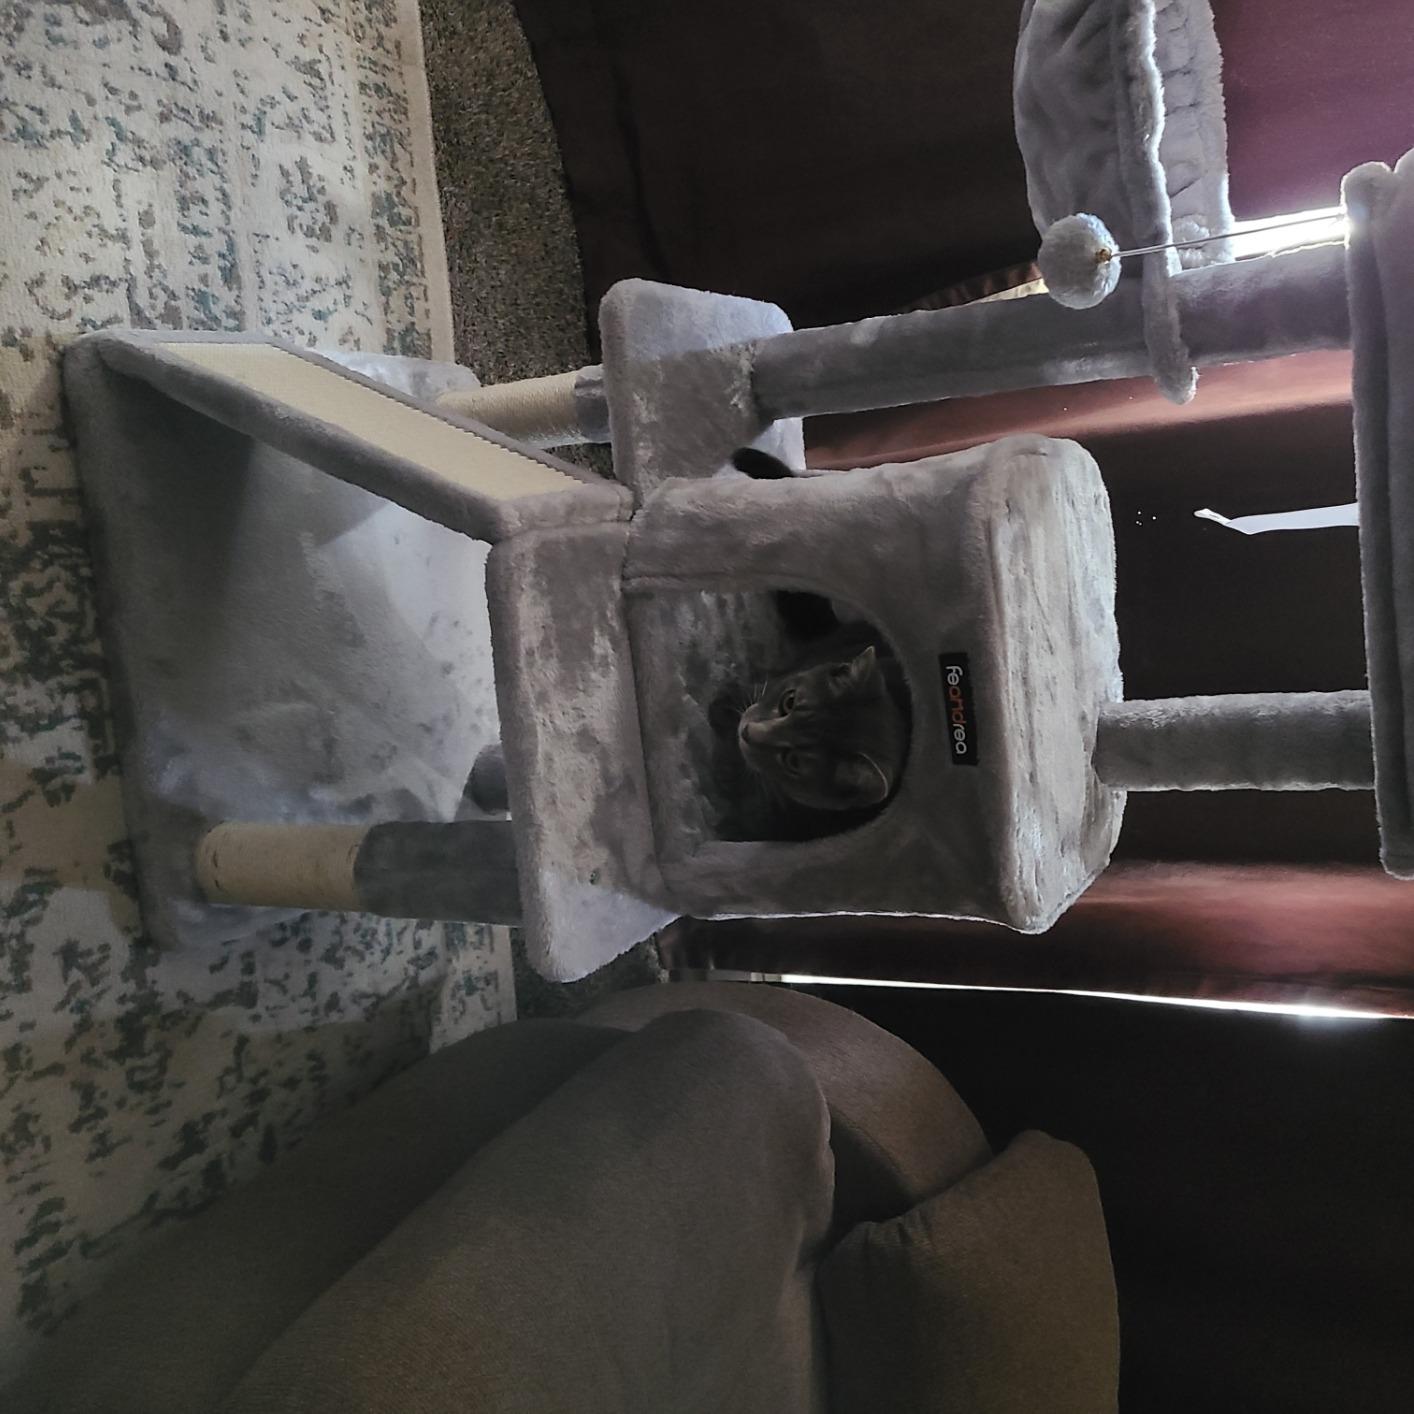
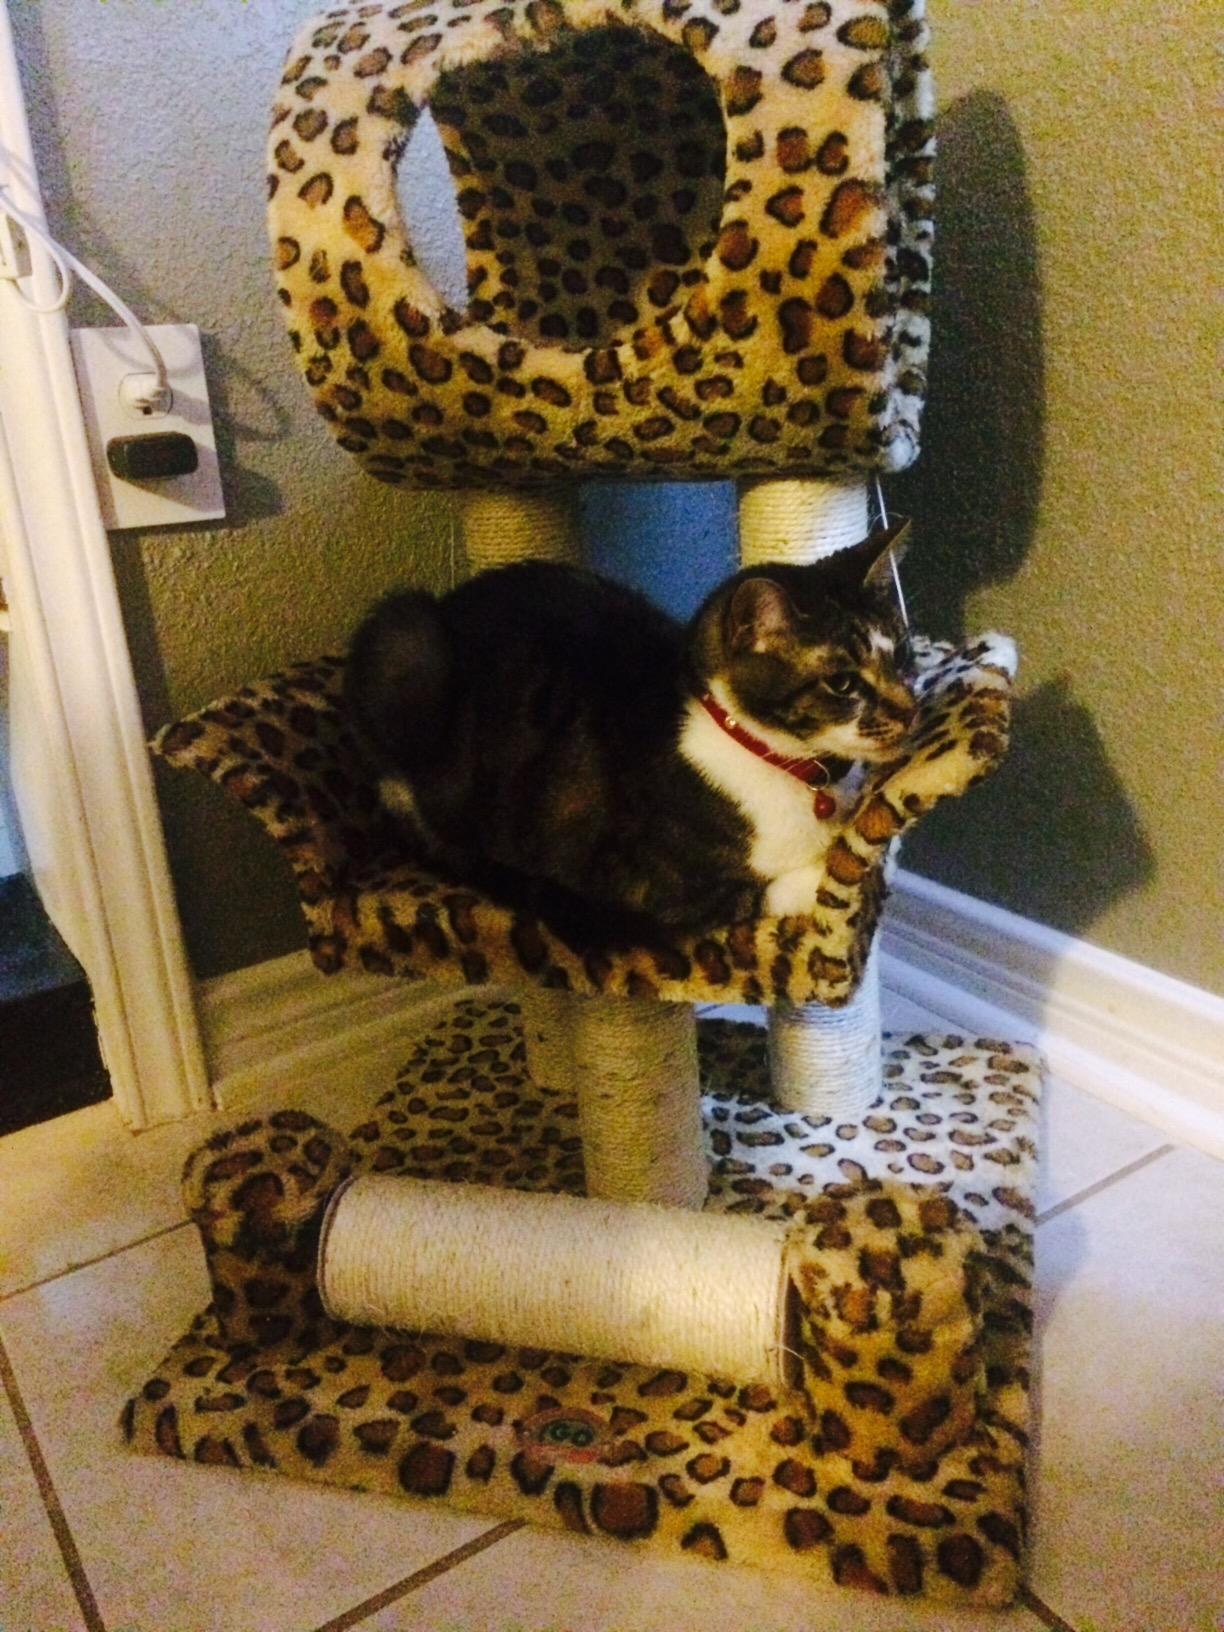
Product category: items_cat tree
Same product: no